History of timekeeping devices

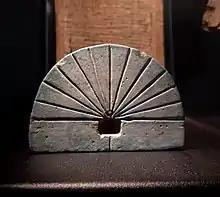
An Ancient Egyptian sundial (Rijksmuseum van Oudheden, Leiden)

Ancient civilizations observed astronomical bodies, often the Sun and Moon, to determine time. According to the historian Eric Bruton, Stonehenge is likely to have been the Stone Age equivalent of an astronomical observatory, used for seasonal and annual events such as equinoxes or solstices. As megalithic civilizations left no recorded history, little is known of their timekeeping methods. The Warren Field calendar monument in Scotland is currently considered to be the oldest lunisolar calendar yet found.